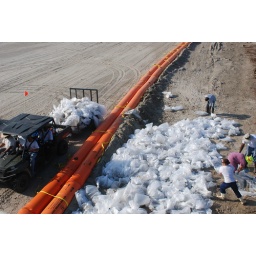
Workers remove bags of oil-contaminated sand from the beach near the fishing pier at Grand Isle Park.